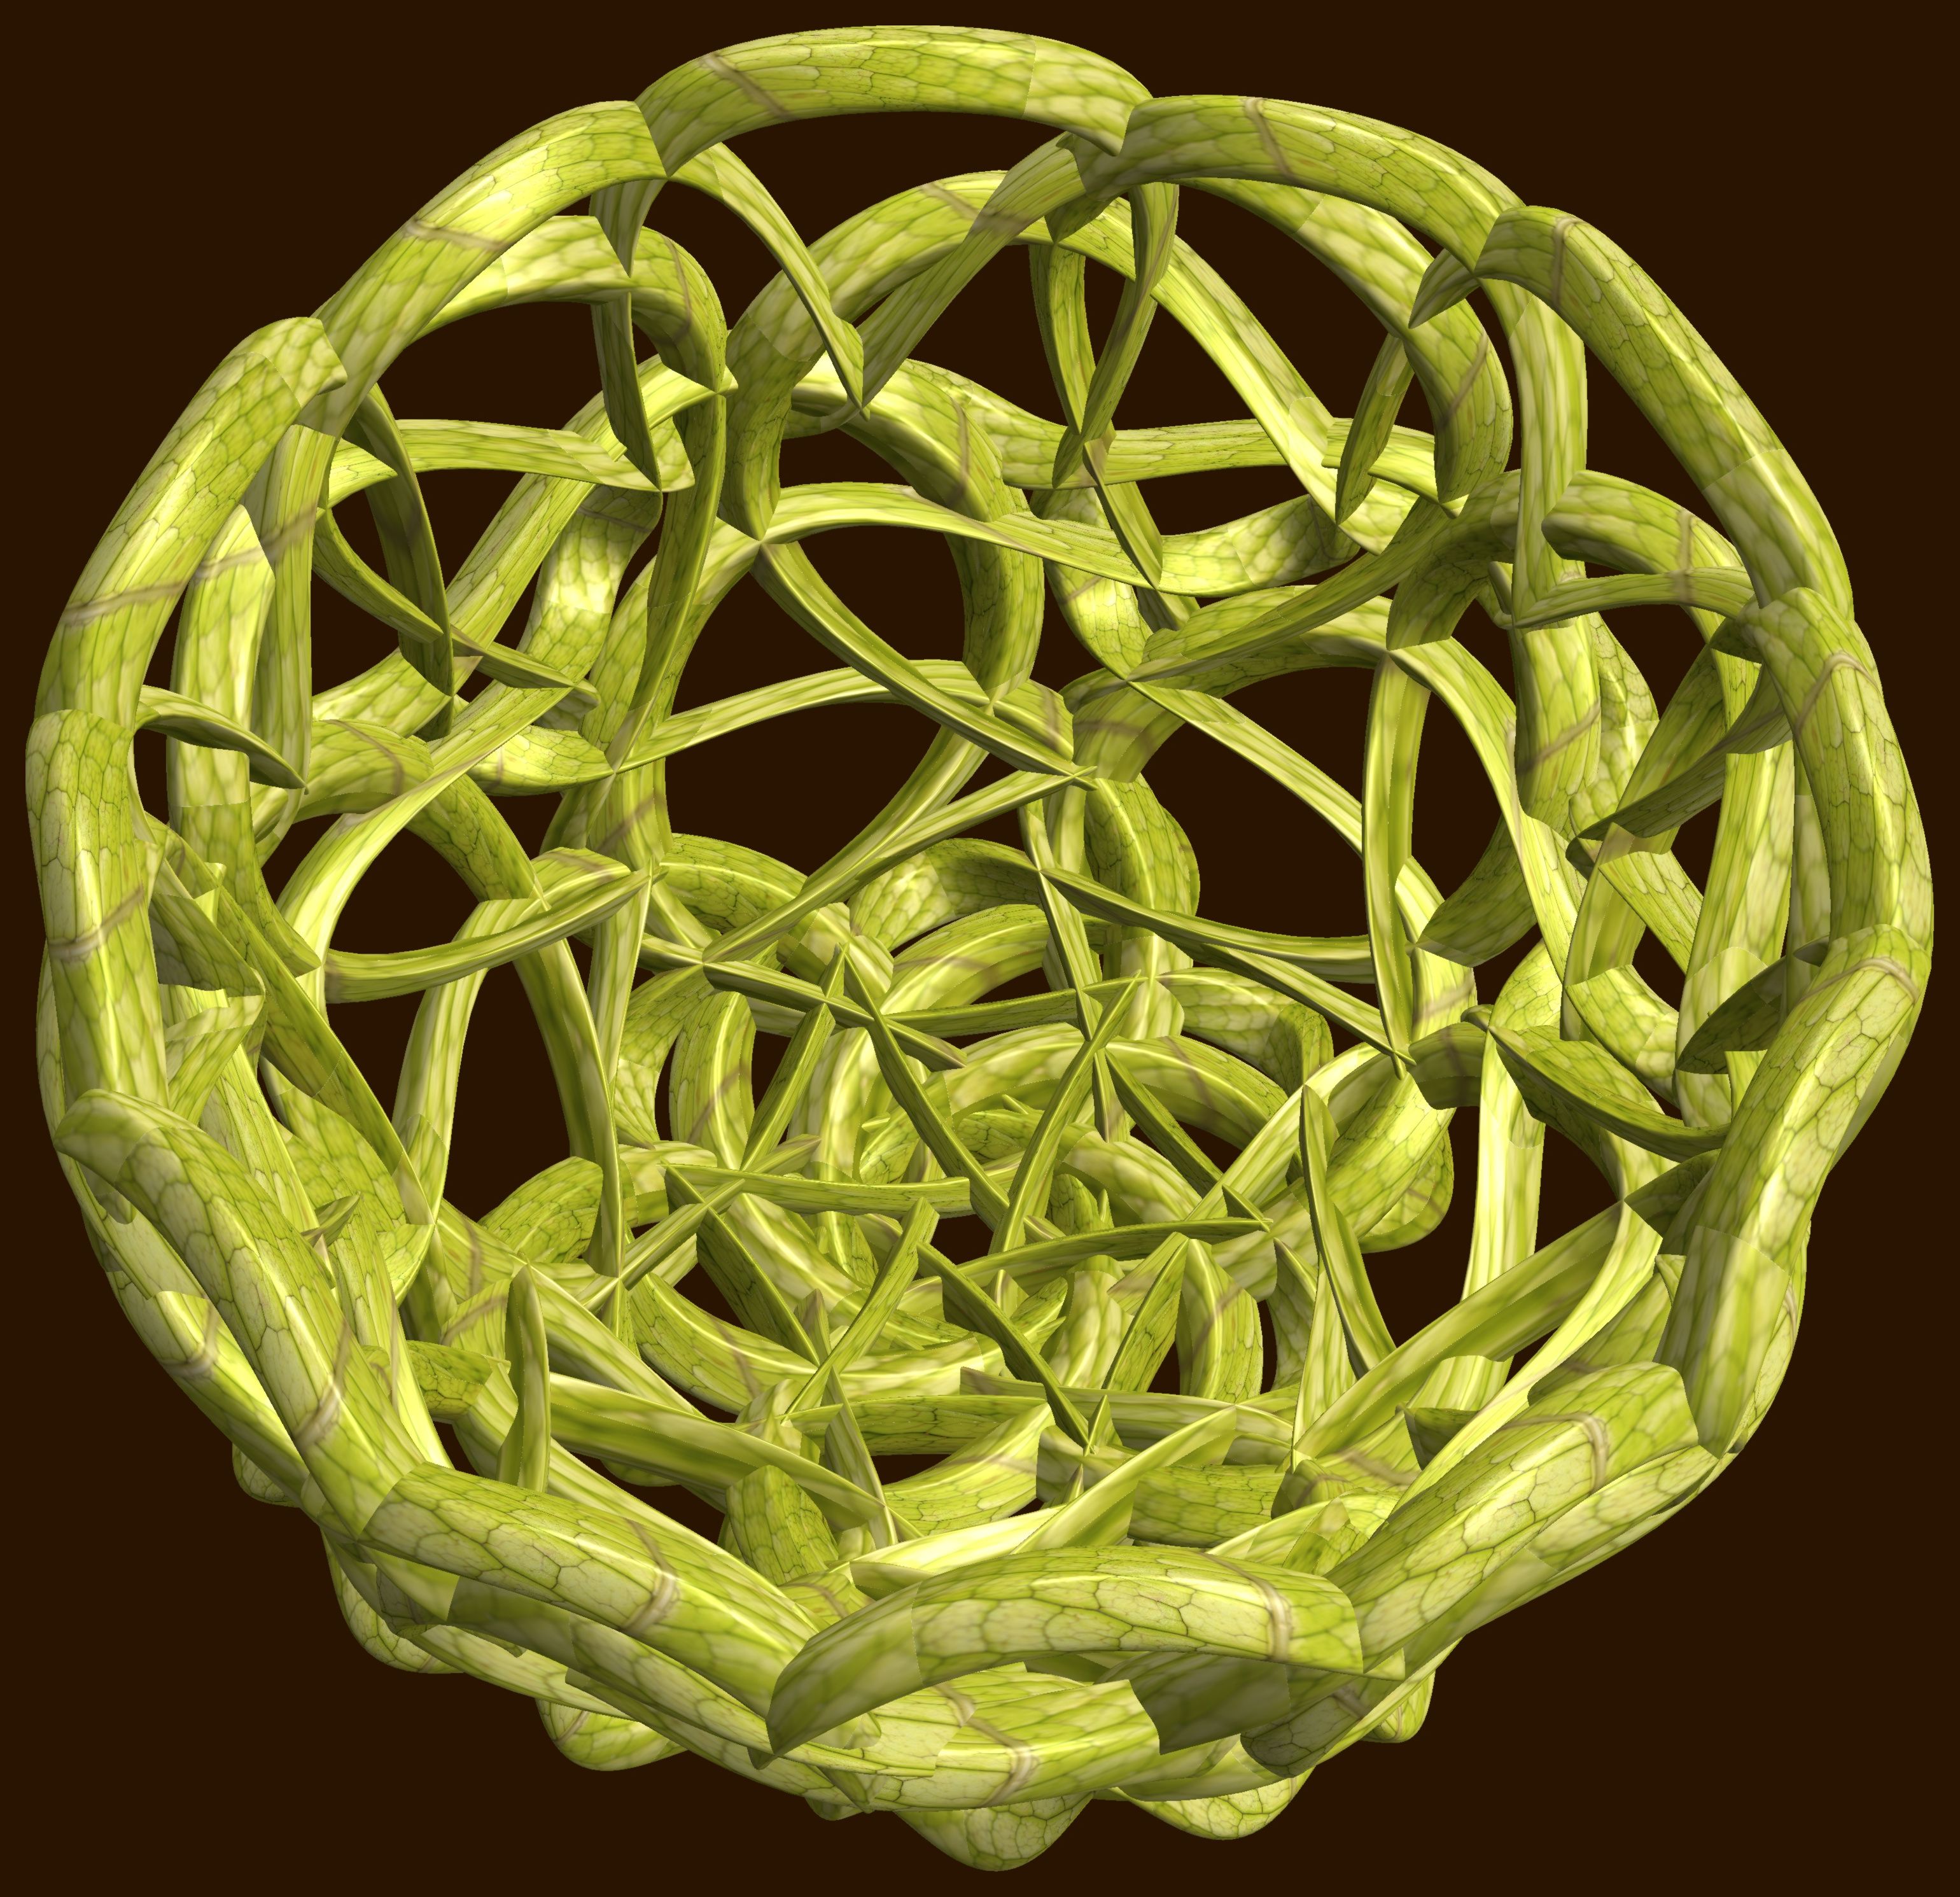
structure, texture, flower, pattern, green, produce, circle, figure, design, symmetry, 3d, graphic, knot, mathematica, cg, parametricplot3d, code, program, algorithm, abstruct, mapping